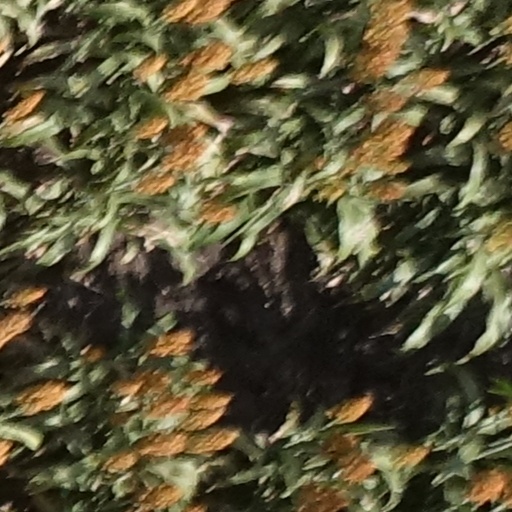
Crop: sorghum